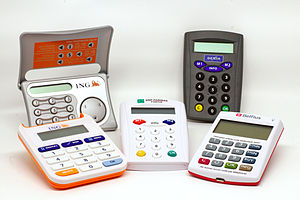
Netbank
Sikkerhedsnøgleenheder til brug i netbank
Netbank er betegnelsen for banktjenester som kan bruges via internet. De fleste banker i Danmark tilbyder netbank-løsninger til kunderne i dag.